Malpighiales

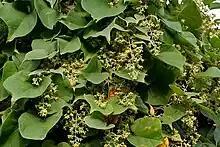
"Aspidopterys cordata" (Malpighiaceae)

The Malpighiales comprise one of the largest orders of flowering plants. The order is very diverse, with well-known members including willows, violets, aspens and poplars, poinsettia, corpse flower, coca plant, cassava, flaxseed, castor bean, Saint John's wort, passionfruit, mangosteen, and manchineel tree.